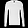
Label: Pullover